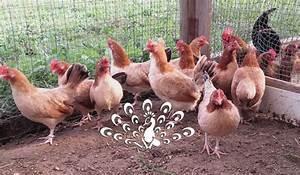
chicken